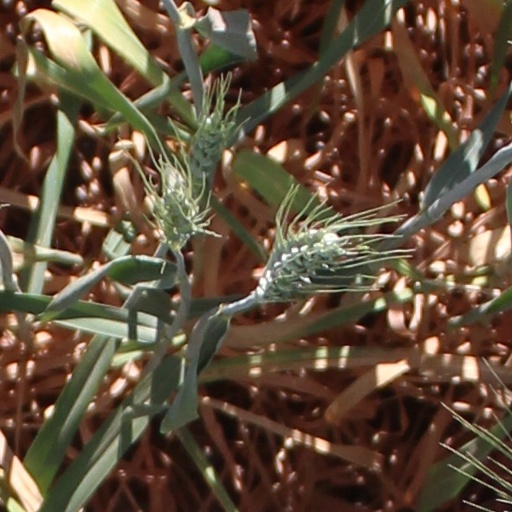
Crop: wheat